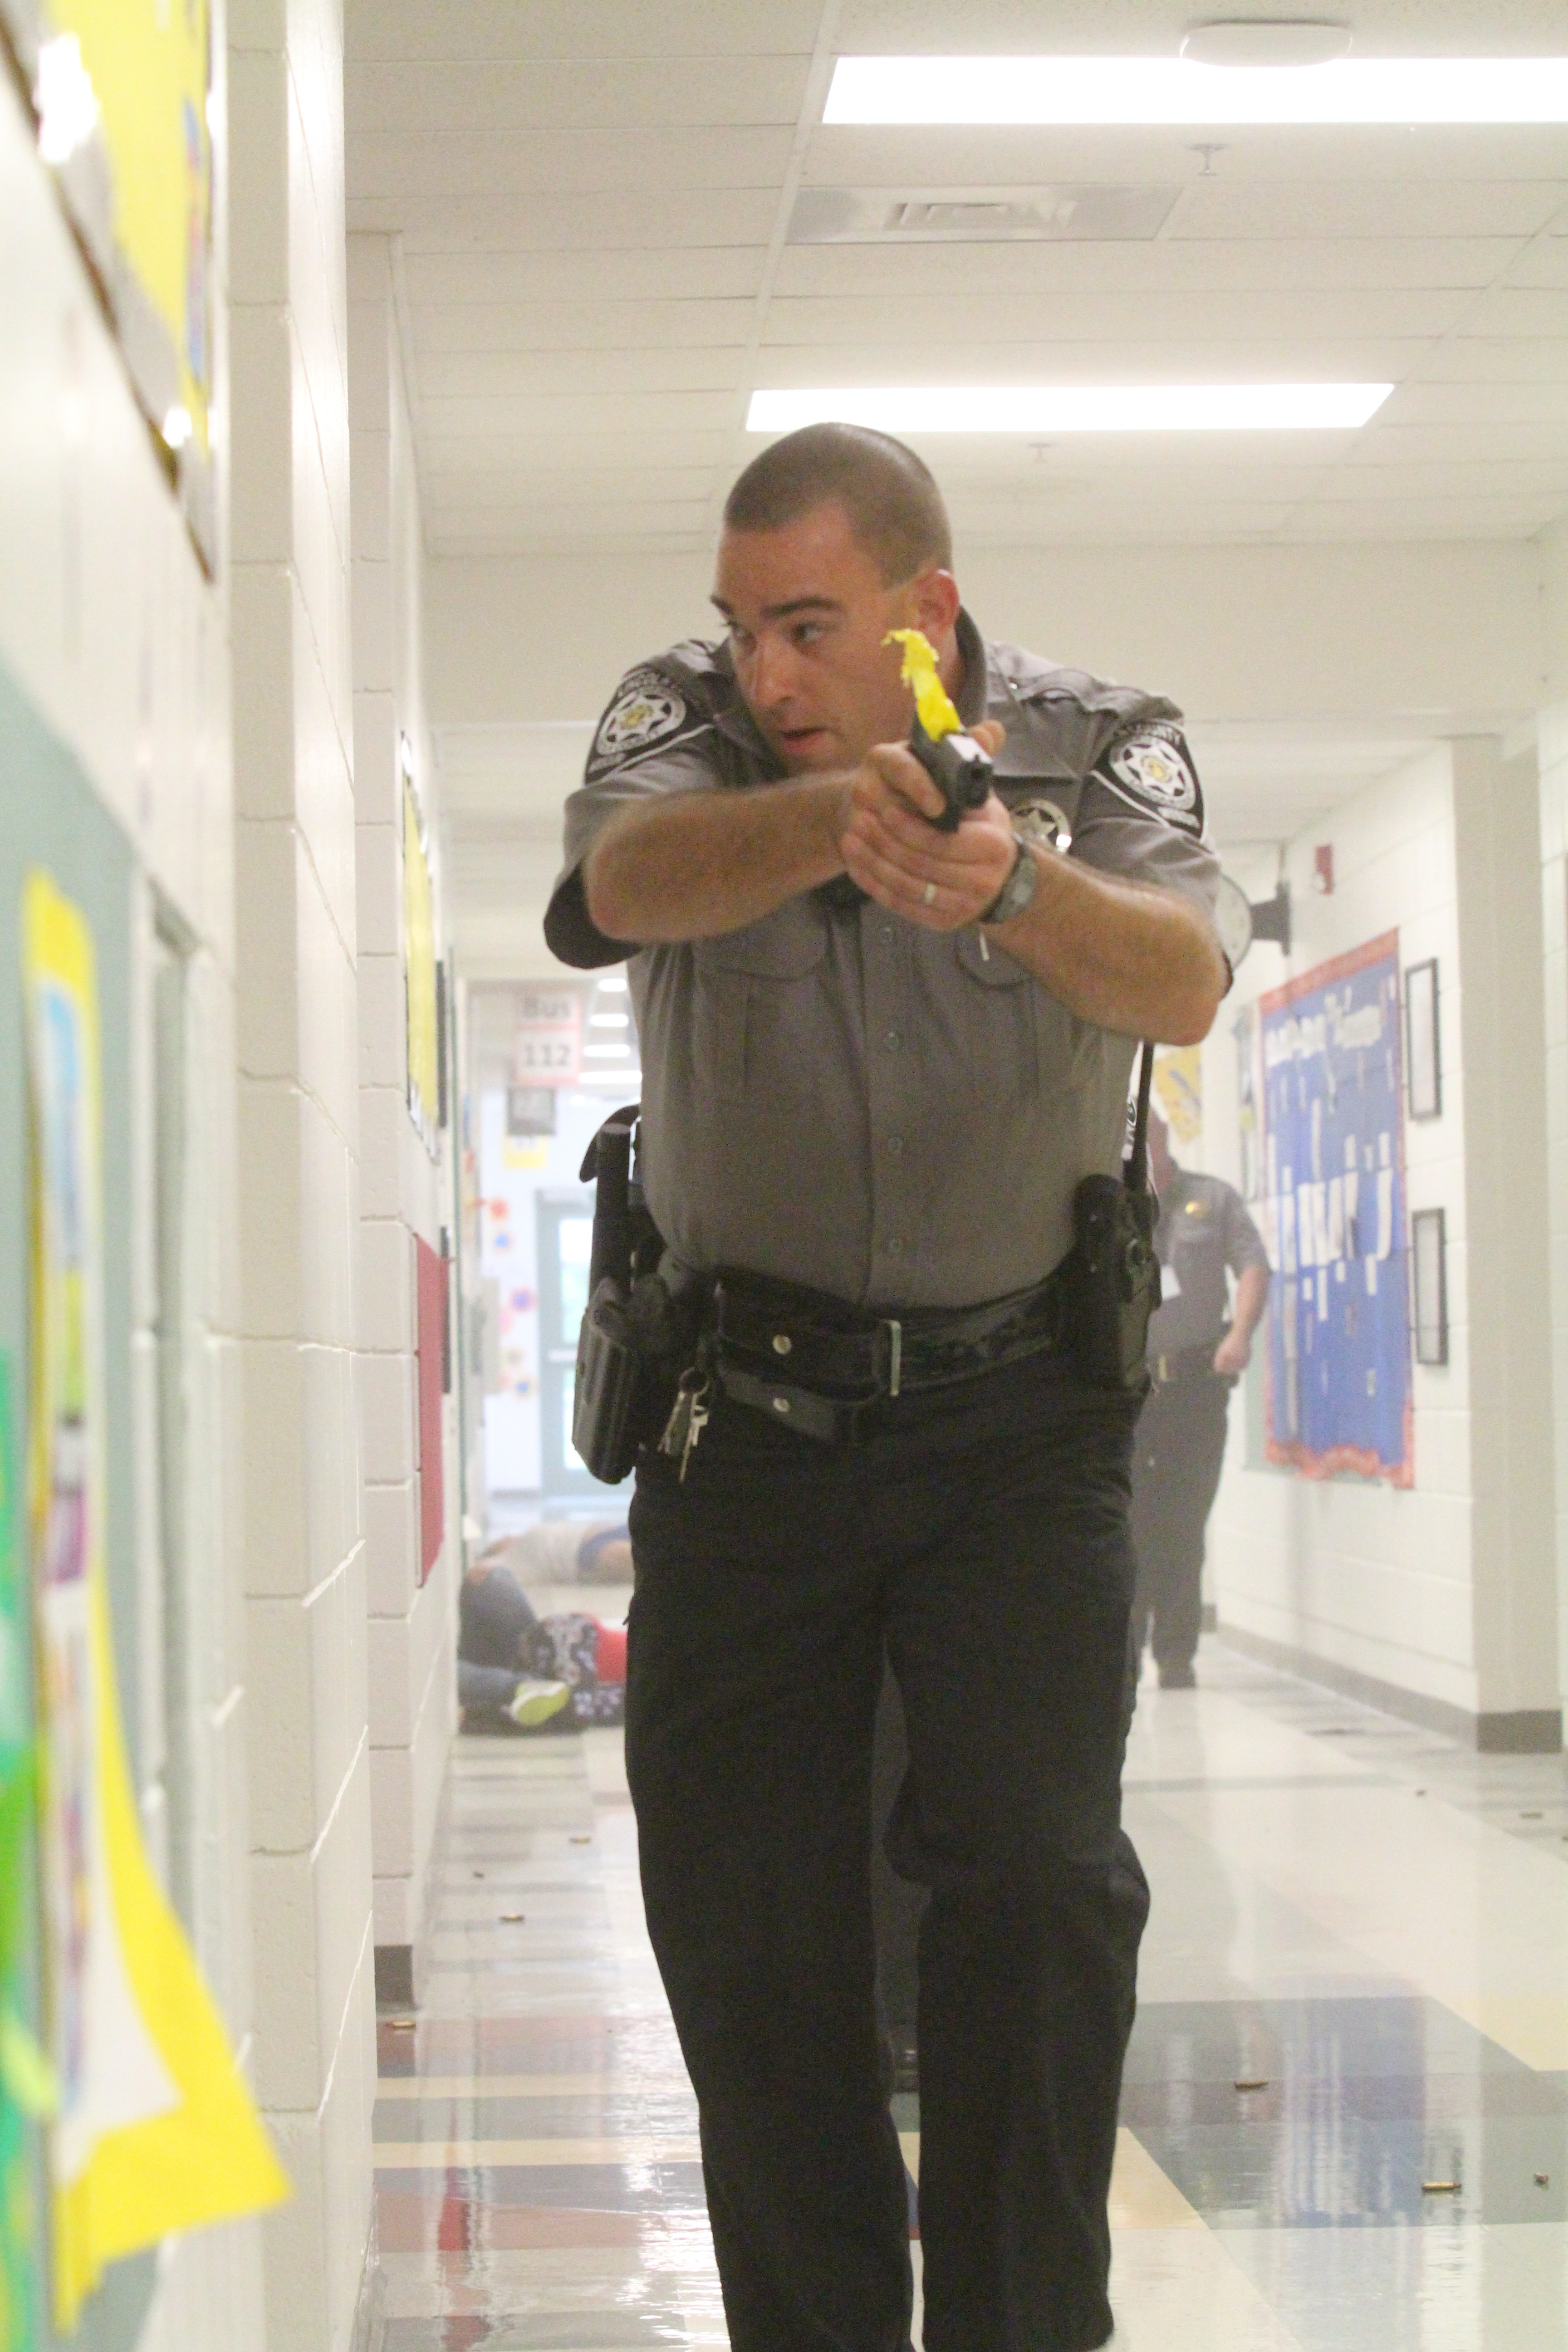
training, fashion, drill, gun, police